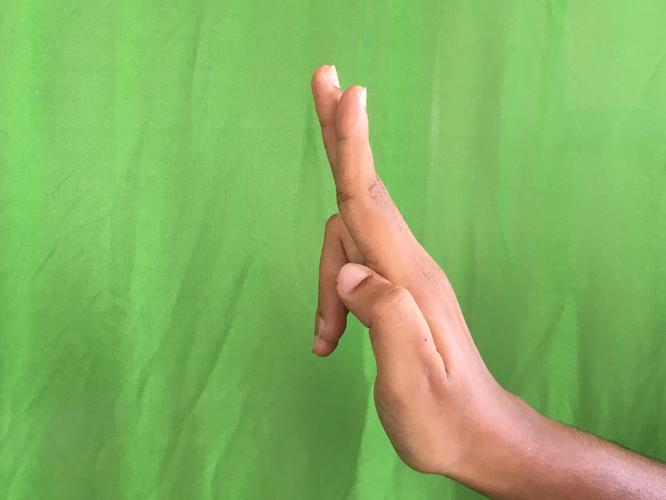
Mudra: Ardhapathaka
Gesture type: single_hand